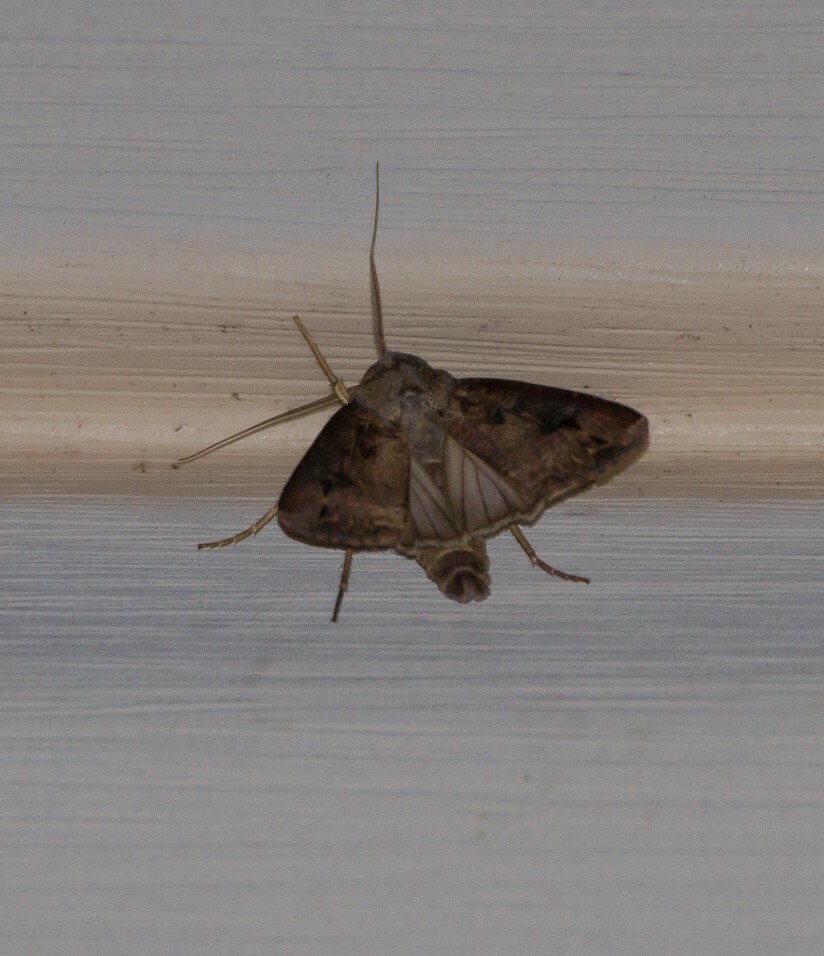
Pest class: cutworms